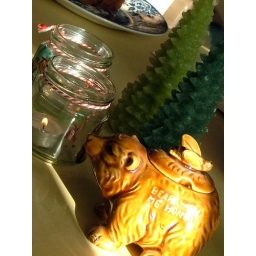
the bear is in the house